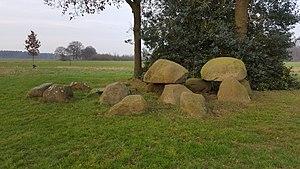
Westervelde est un village situé dans la commune néerlandaise de Noordenveld, dans la province de Drenthe. Le 1ᵉʳ janvier 2008, le village comptait 158 habitants.